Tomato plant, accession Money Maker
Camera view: bottom (45 deg); turntable rotation: 0 degrees
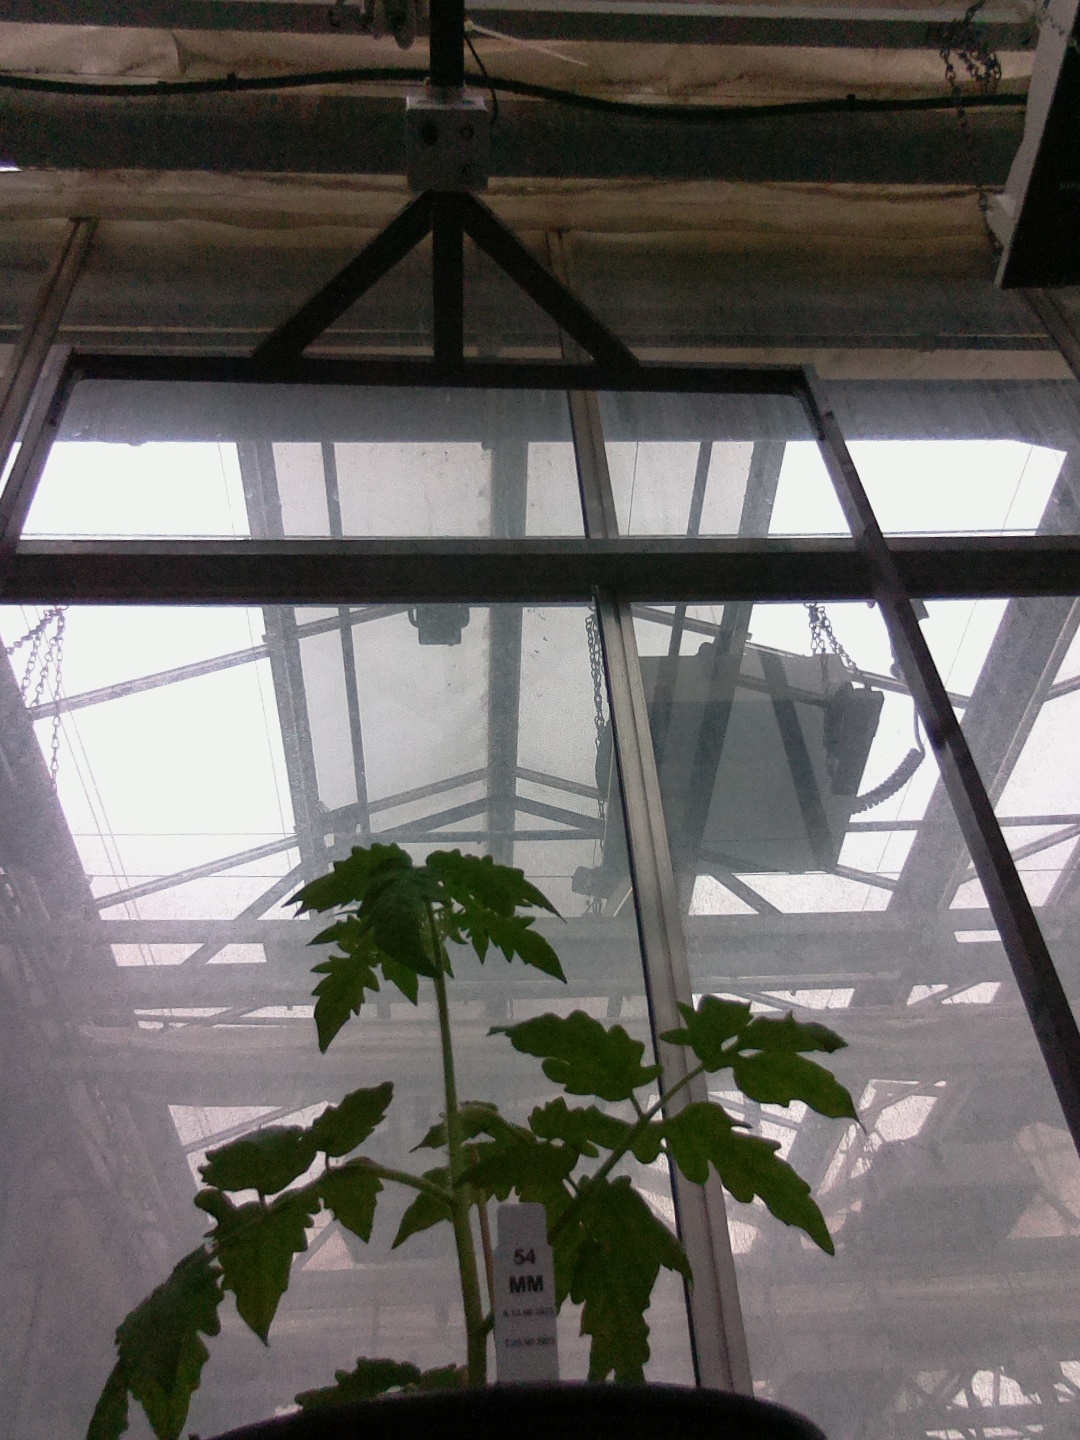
BBCH growth stage 13: 6 of true leaves visible